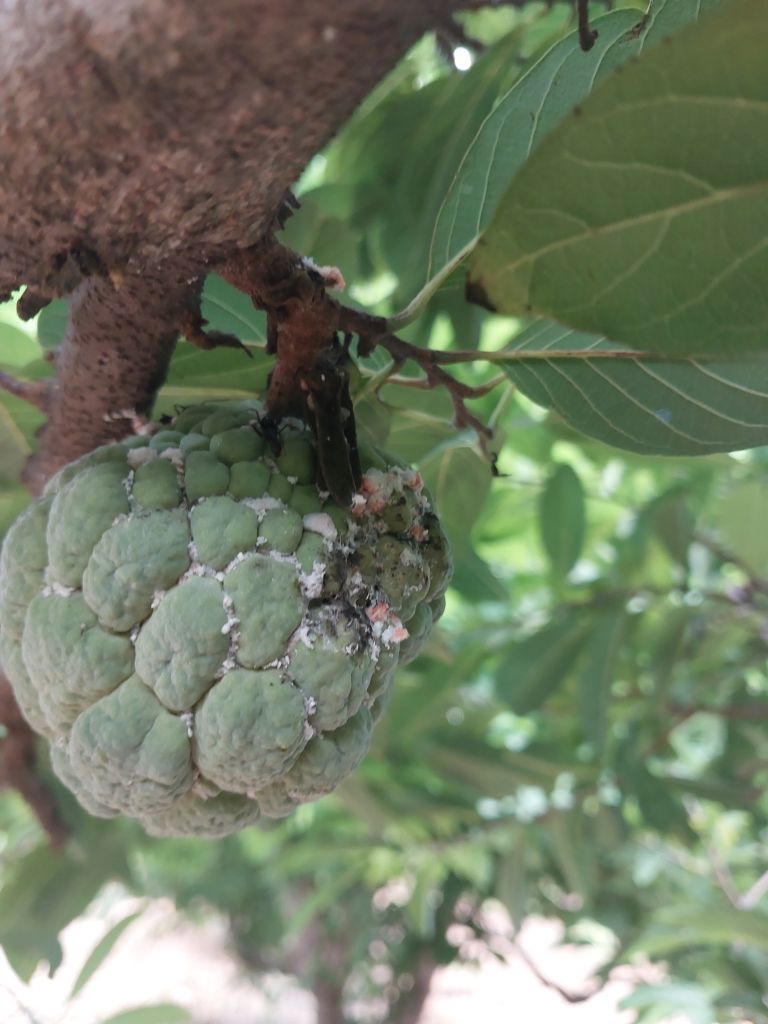
Disease label: Mealy Bug